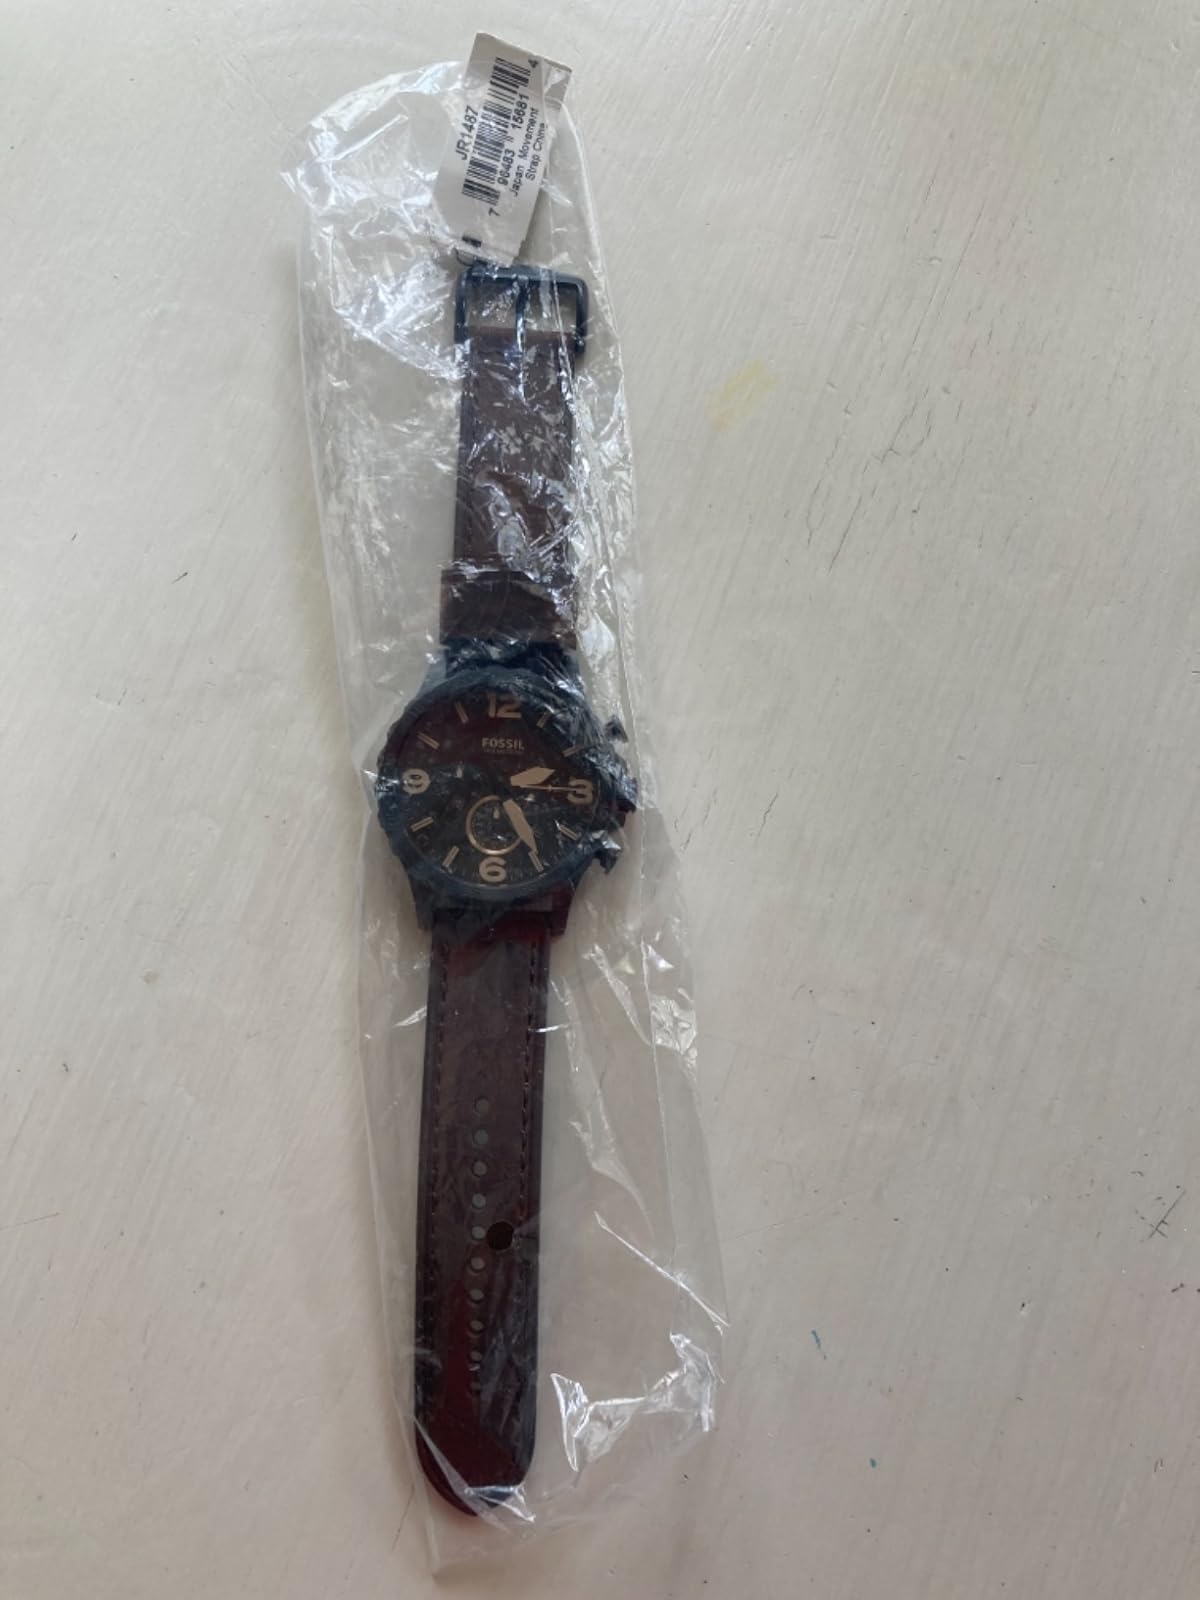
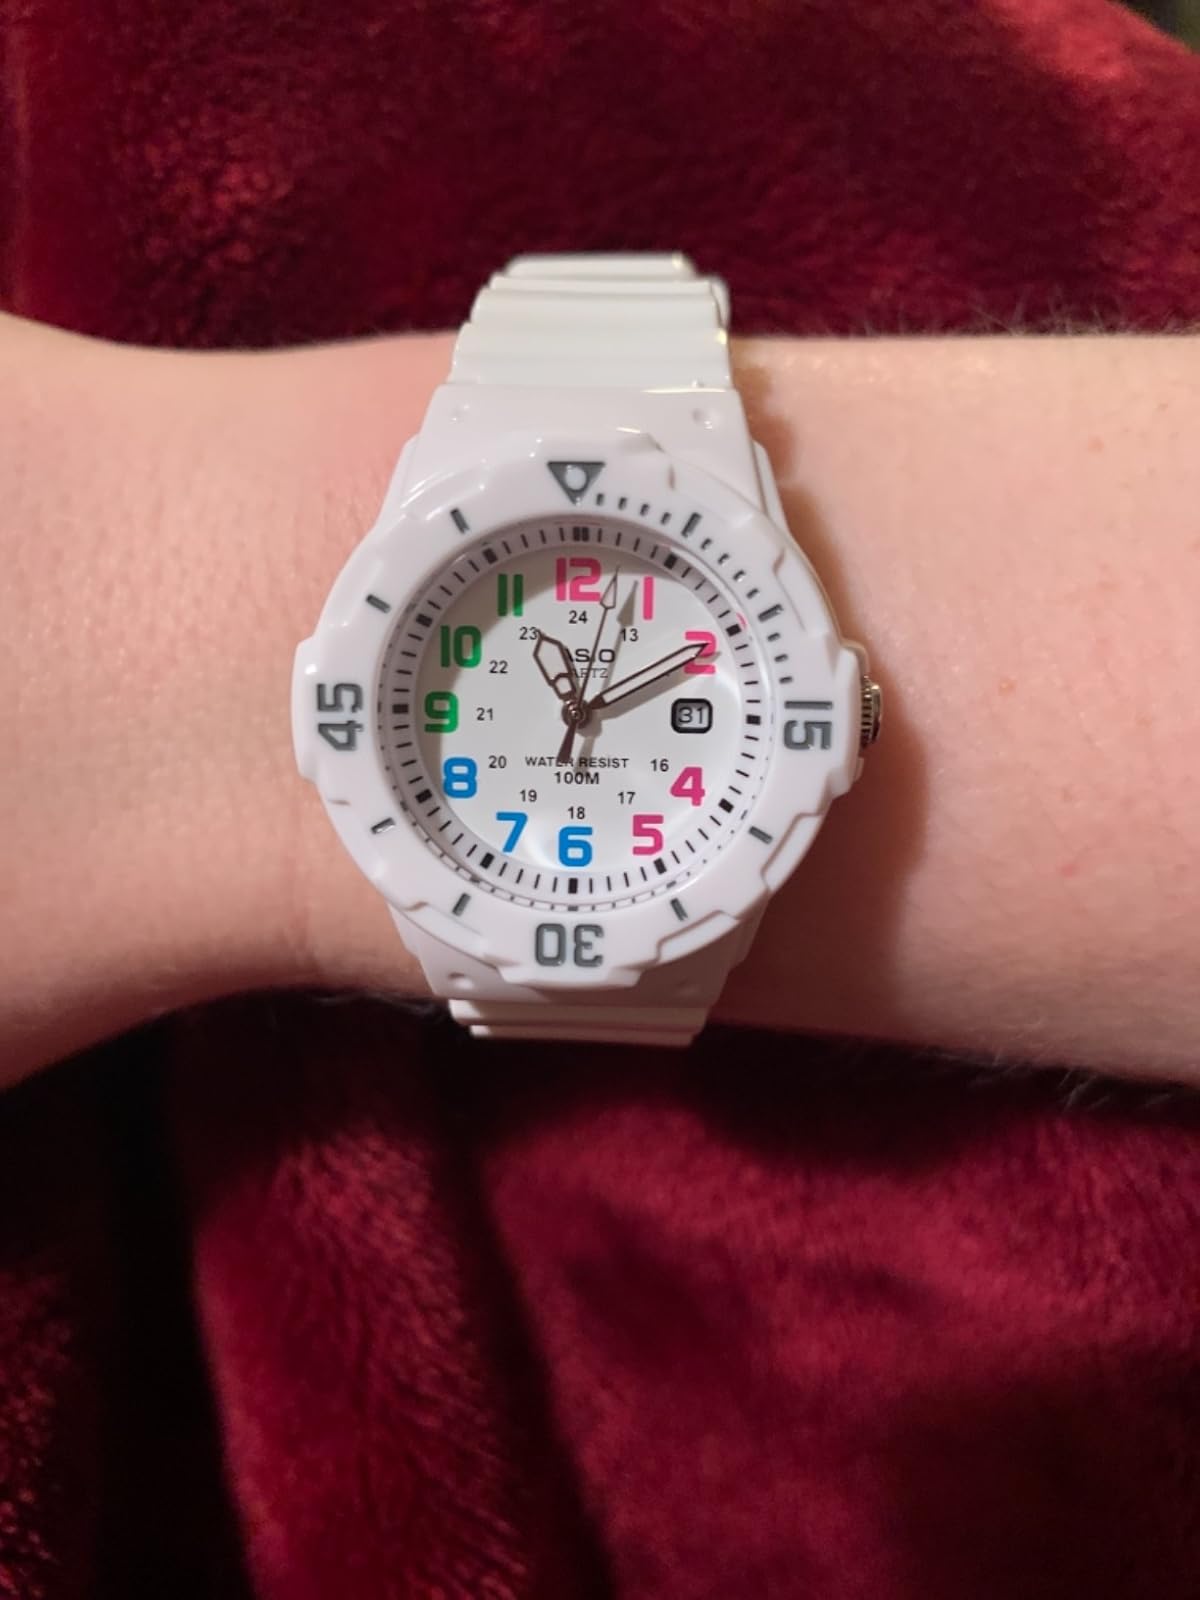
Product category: accessories_watch
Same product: no